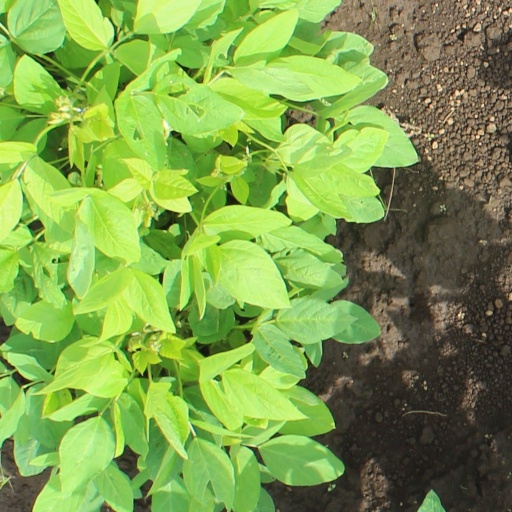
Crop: soybean